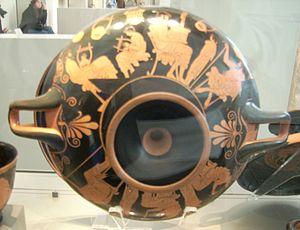
Les plus anciennes institutions éducatives possédant une structure institutionnelle ont existé dans de nombreuses civilisations antiques. Ces centres enseignaient généralement la philosophie et la religion. Il faut distinguer ces institutions de l'université moderne occidentale, dont le modèle a pris naissance durant l’antiquité grecque avec le Lycée sous la direction d’Aristote, et qui s'est développé au Moyen Âge. Ce type d’université a été adopté dans d'autres régions du monde depuis le début de l'époque moderne.